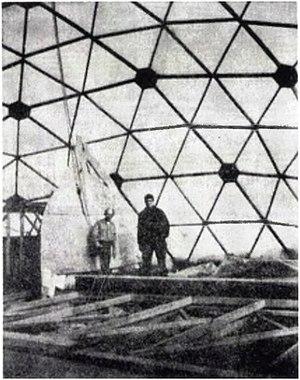
Atlantes sous le dôme géodésique pendant la construction d'Atlantis II (1970)
L'opération Atlantis est un projet mené, entre 1968 et 1973, par Werner Stiefel afin d'établir un pays libertarien sur les eaux internationales. Il s'est concrétisé en un bateau en béton armé lancé sur le fleuve Hudson et amené dans les Bahamas. À destination, il sombre lors du passage d'un ouragan. Après plusieurs autres tentatives de construire une plateforme marine viable et créer dessus un état souverain, le projet est abandonné.